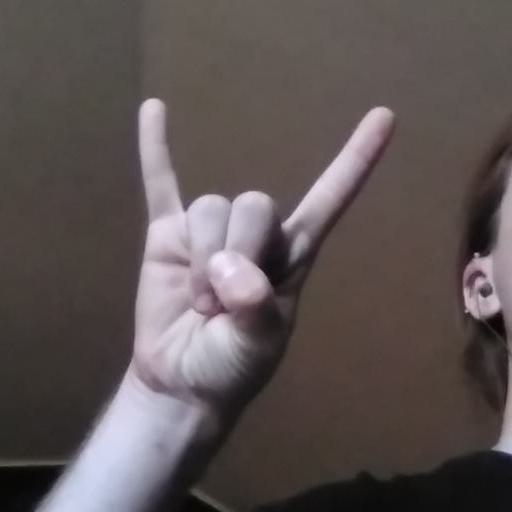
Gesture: rock